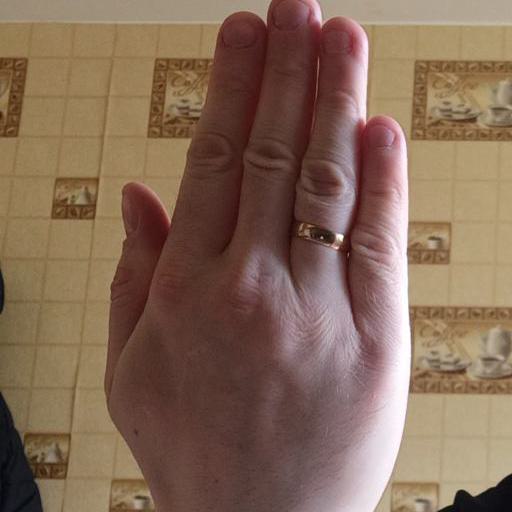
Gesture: stop_inverted